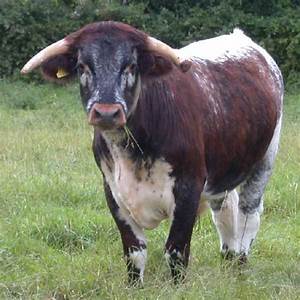
Label: mucca